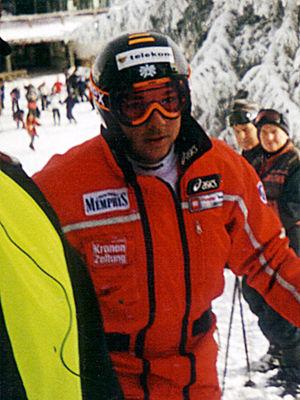
Fritz Strobl, né le 24 août 1972 à Lienz, est un skieur alpin autrichien, champion olympique de descente en 2002 à Salt Lake City. Spécialiste de descente et de super G, il compte neuf victoires en Coupe du monde et a également remporté la médaille d'argent du super G lors des Championnats du monde 2007.